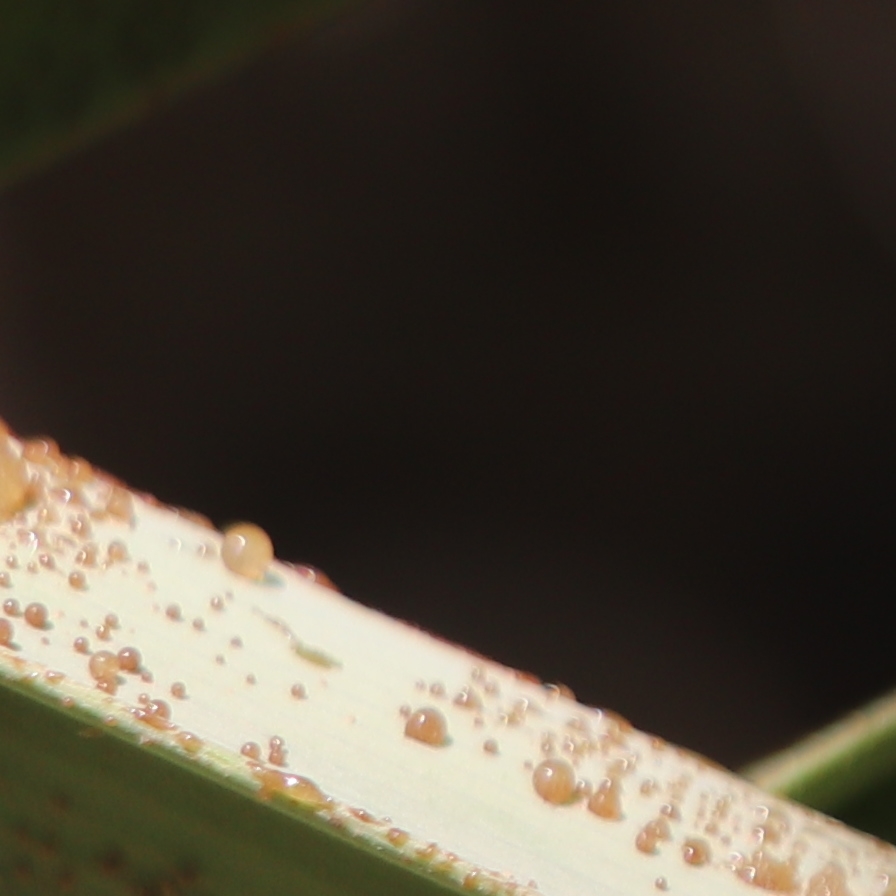
Label: Honey